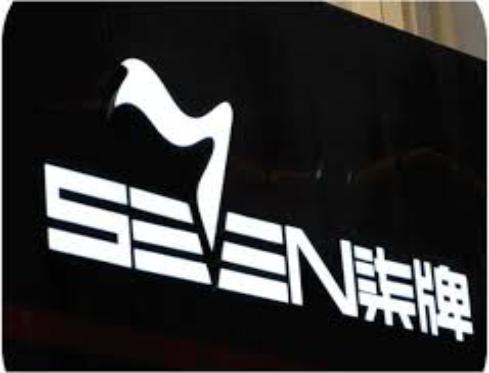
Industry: Clothes